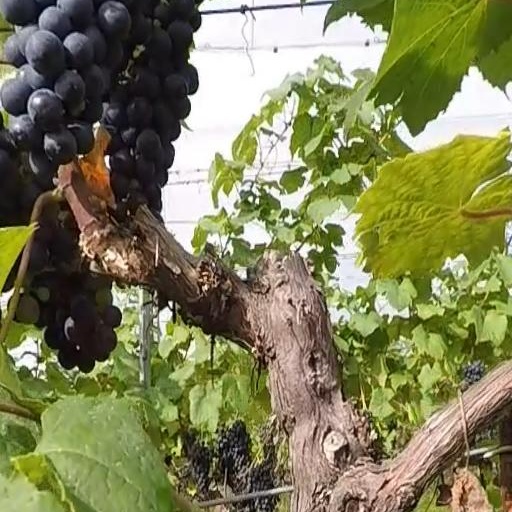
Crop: grape